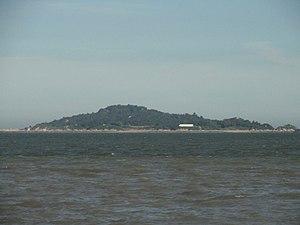
L'île Dadan est une petite île située dans le Détroit de Taiwan, le long de la côte de la Chine continentale. Située à environ 12 km au sud-ouest de l'île de Lieyu et à environ 4,4 km de Xiamen, elle est sous la juridiction de la République de Chine. Elle est administrée par le Gouvernement du comté de Kinmen. Elle est sous la juridiction de la ville de Lieyu, du comté de Kinmen et de la province de Fukien.